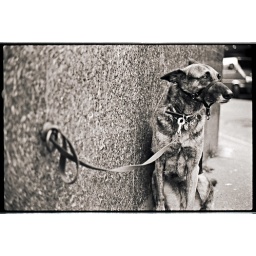
dog by the cash machine next to somerfield on byers road #1